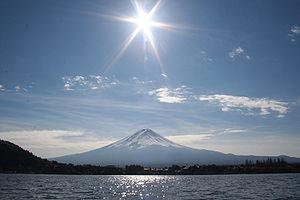
Itchiku Kubota était un artiste de la soie majeur du XXᵉ siècle, célèbre pour avoir recréé une technique de teinture pour la décoration sur tissus des XVᵉ et XVIᵉ siècles qui s'était perdue : la technique dite du tsujigahana.